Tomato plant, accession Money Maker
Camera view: vertical (180 deg); turntable rotation: 30 degrees
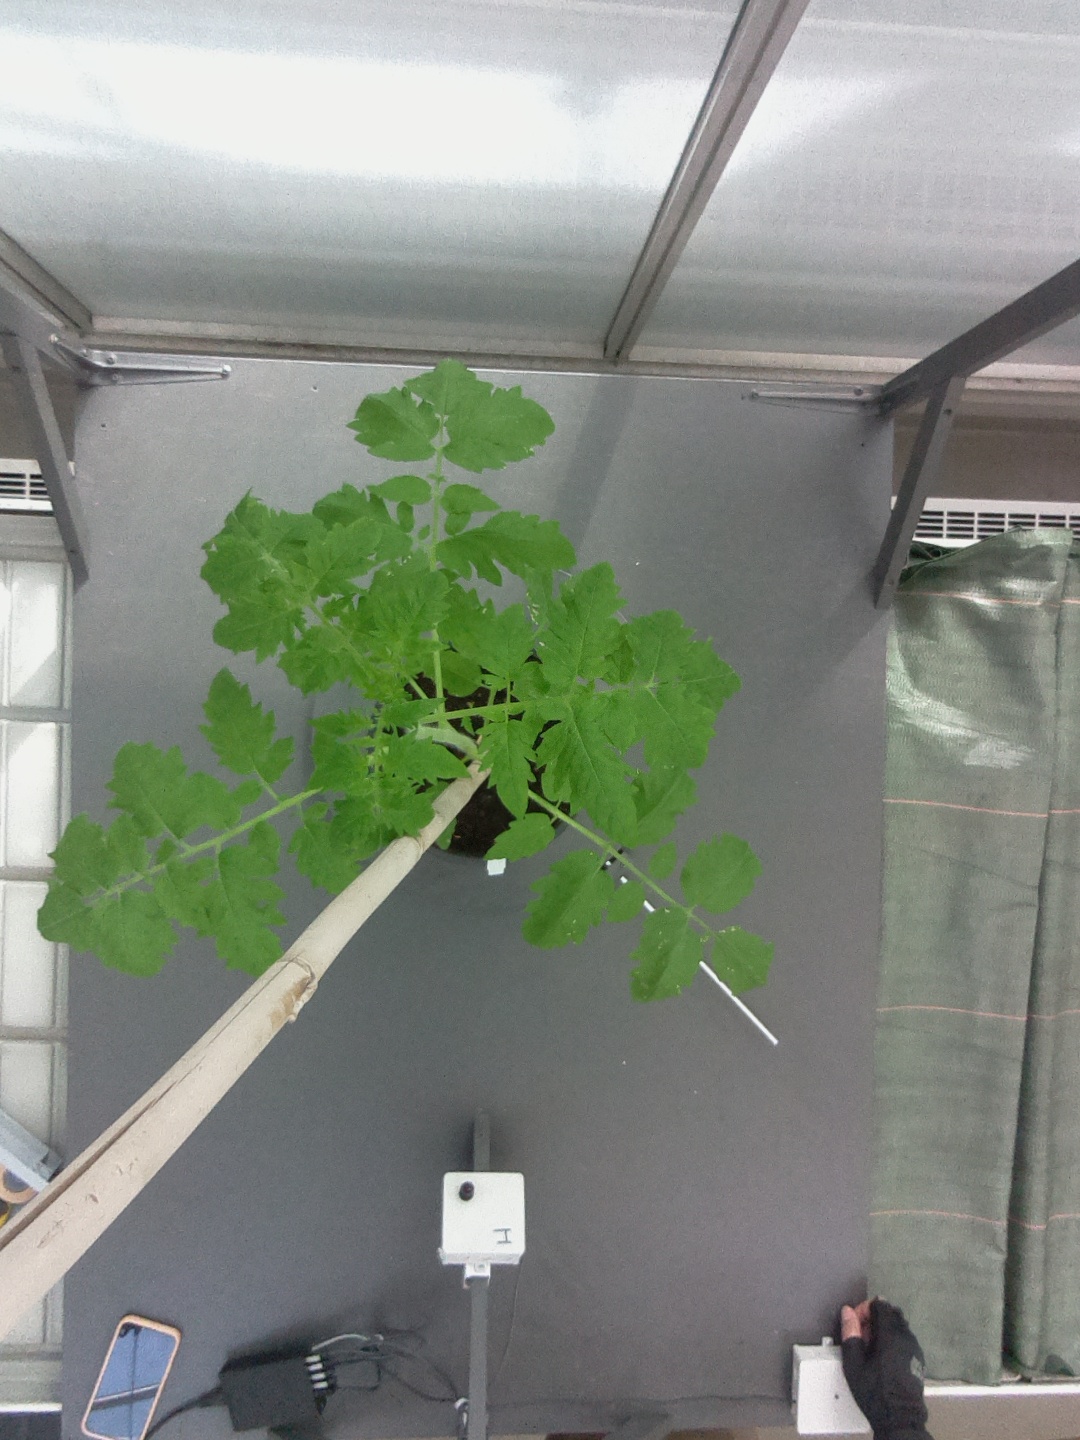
BBCH growth stage 15: 10 of true leaves visible